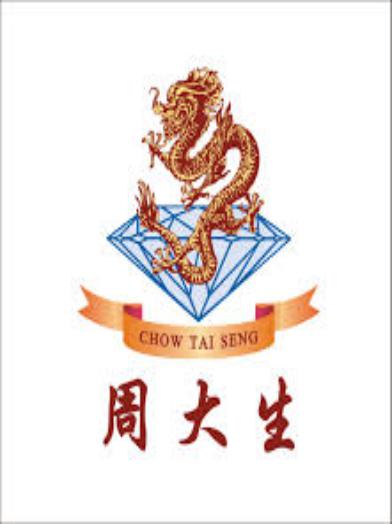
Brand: CHOW TAI SENG-2
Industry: Others